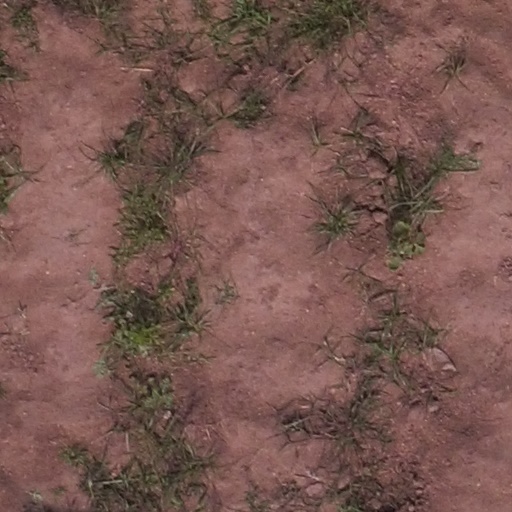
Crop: maize; corn